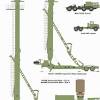
Label: 30N6E